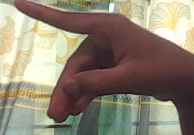
ASL sign: P